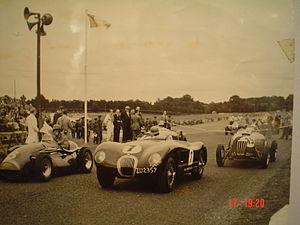
Joseph Kelly dit Joe Kelly, né le 13 mars 1913 à Dublin en Irlande et décédé le 28 novembre 1993 à Neston dans le Cheshire en Angleterre, était un ancien pilote automobile irlandais. Il a participé à deux manches du championnat du monde de Formule 1.